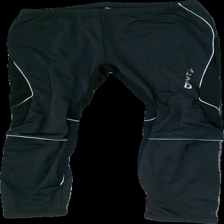
View: front
Type: Trousers
Category: Men
Brand: Craft
Colors: Black
Material: 100%polyester
Pattern: Logo print
Cut: Regular
Size: M
Season: Winter
Trend: Sports
Price range: 100-150
Recommended usage: Reuse